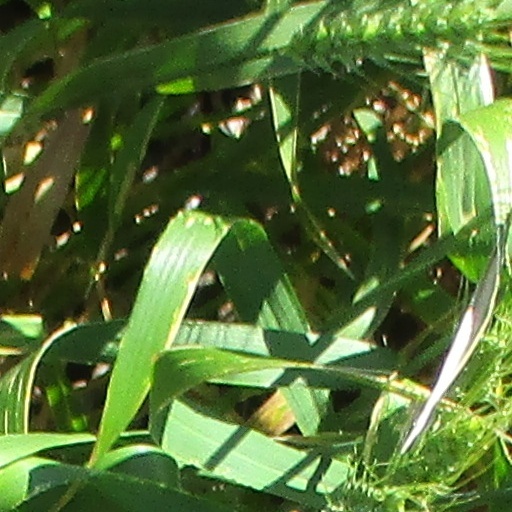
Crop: wheat